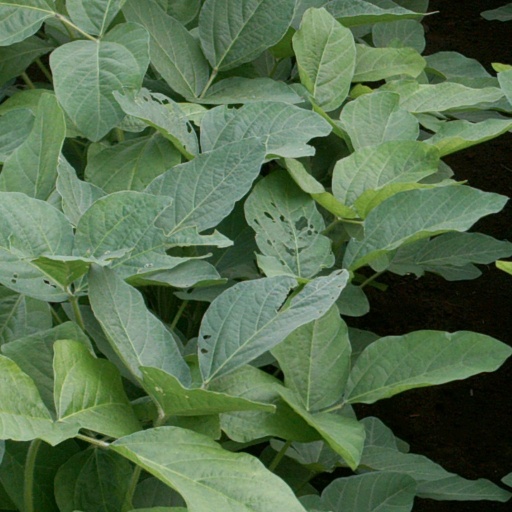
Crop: soybean